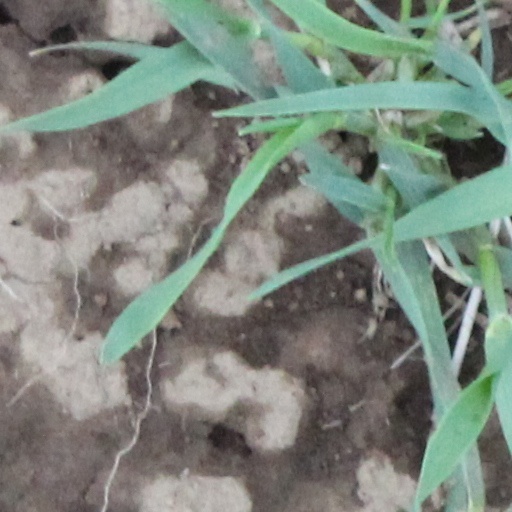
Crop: wheat